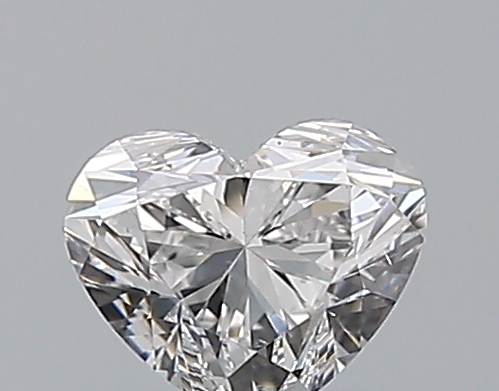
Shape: heart
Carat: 0.5
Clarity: VS2
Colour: D
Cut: VG
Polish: EX
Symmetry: VG
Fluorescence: M
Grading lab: GIA
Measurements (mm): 4.6 x 5.48 x 3.32